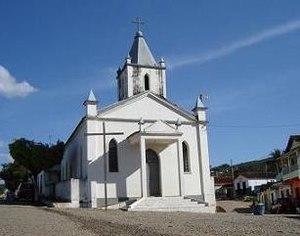
Palmópolis est une municipalité brésilienne de l'État du Minas Gerais et la Microrégion d'Almenara.